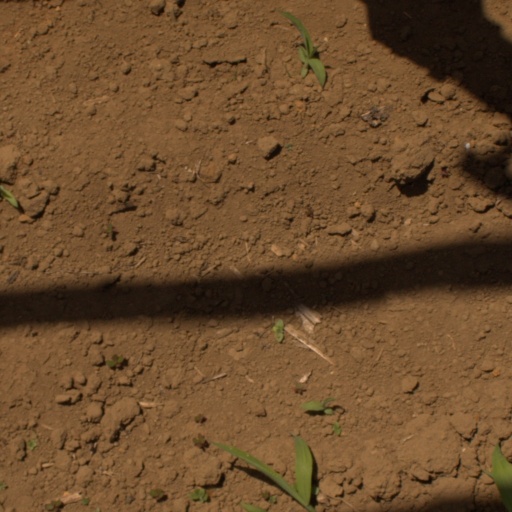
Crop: Jerusalem artichoke